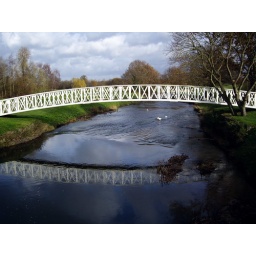
bridge and reflection on the river Wey. I thought the reflection, sky and bridge deserved to be saved in a photo!